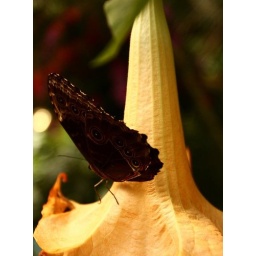
I saw this butterfly land on this trumpet flower so I leaned over this rock and snapped its picture.